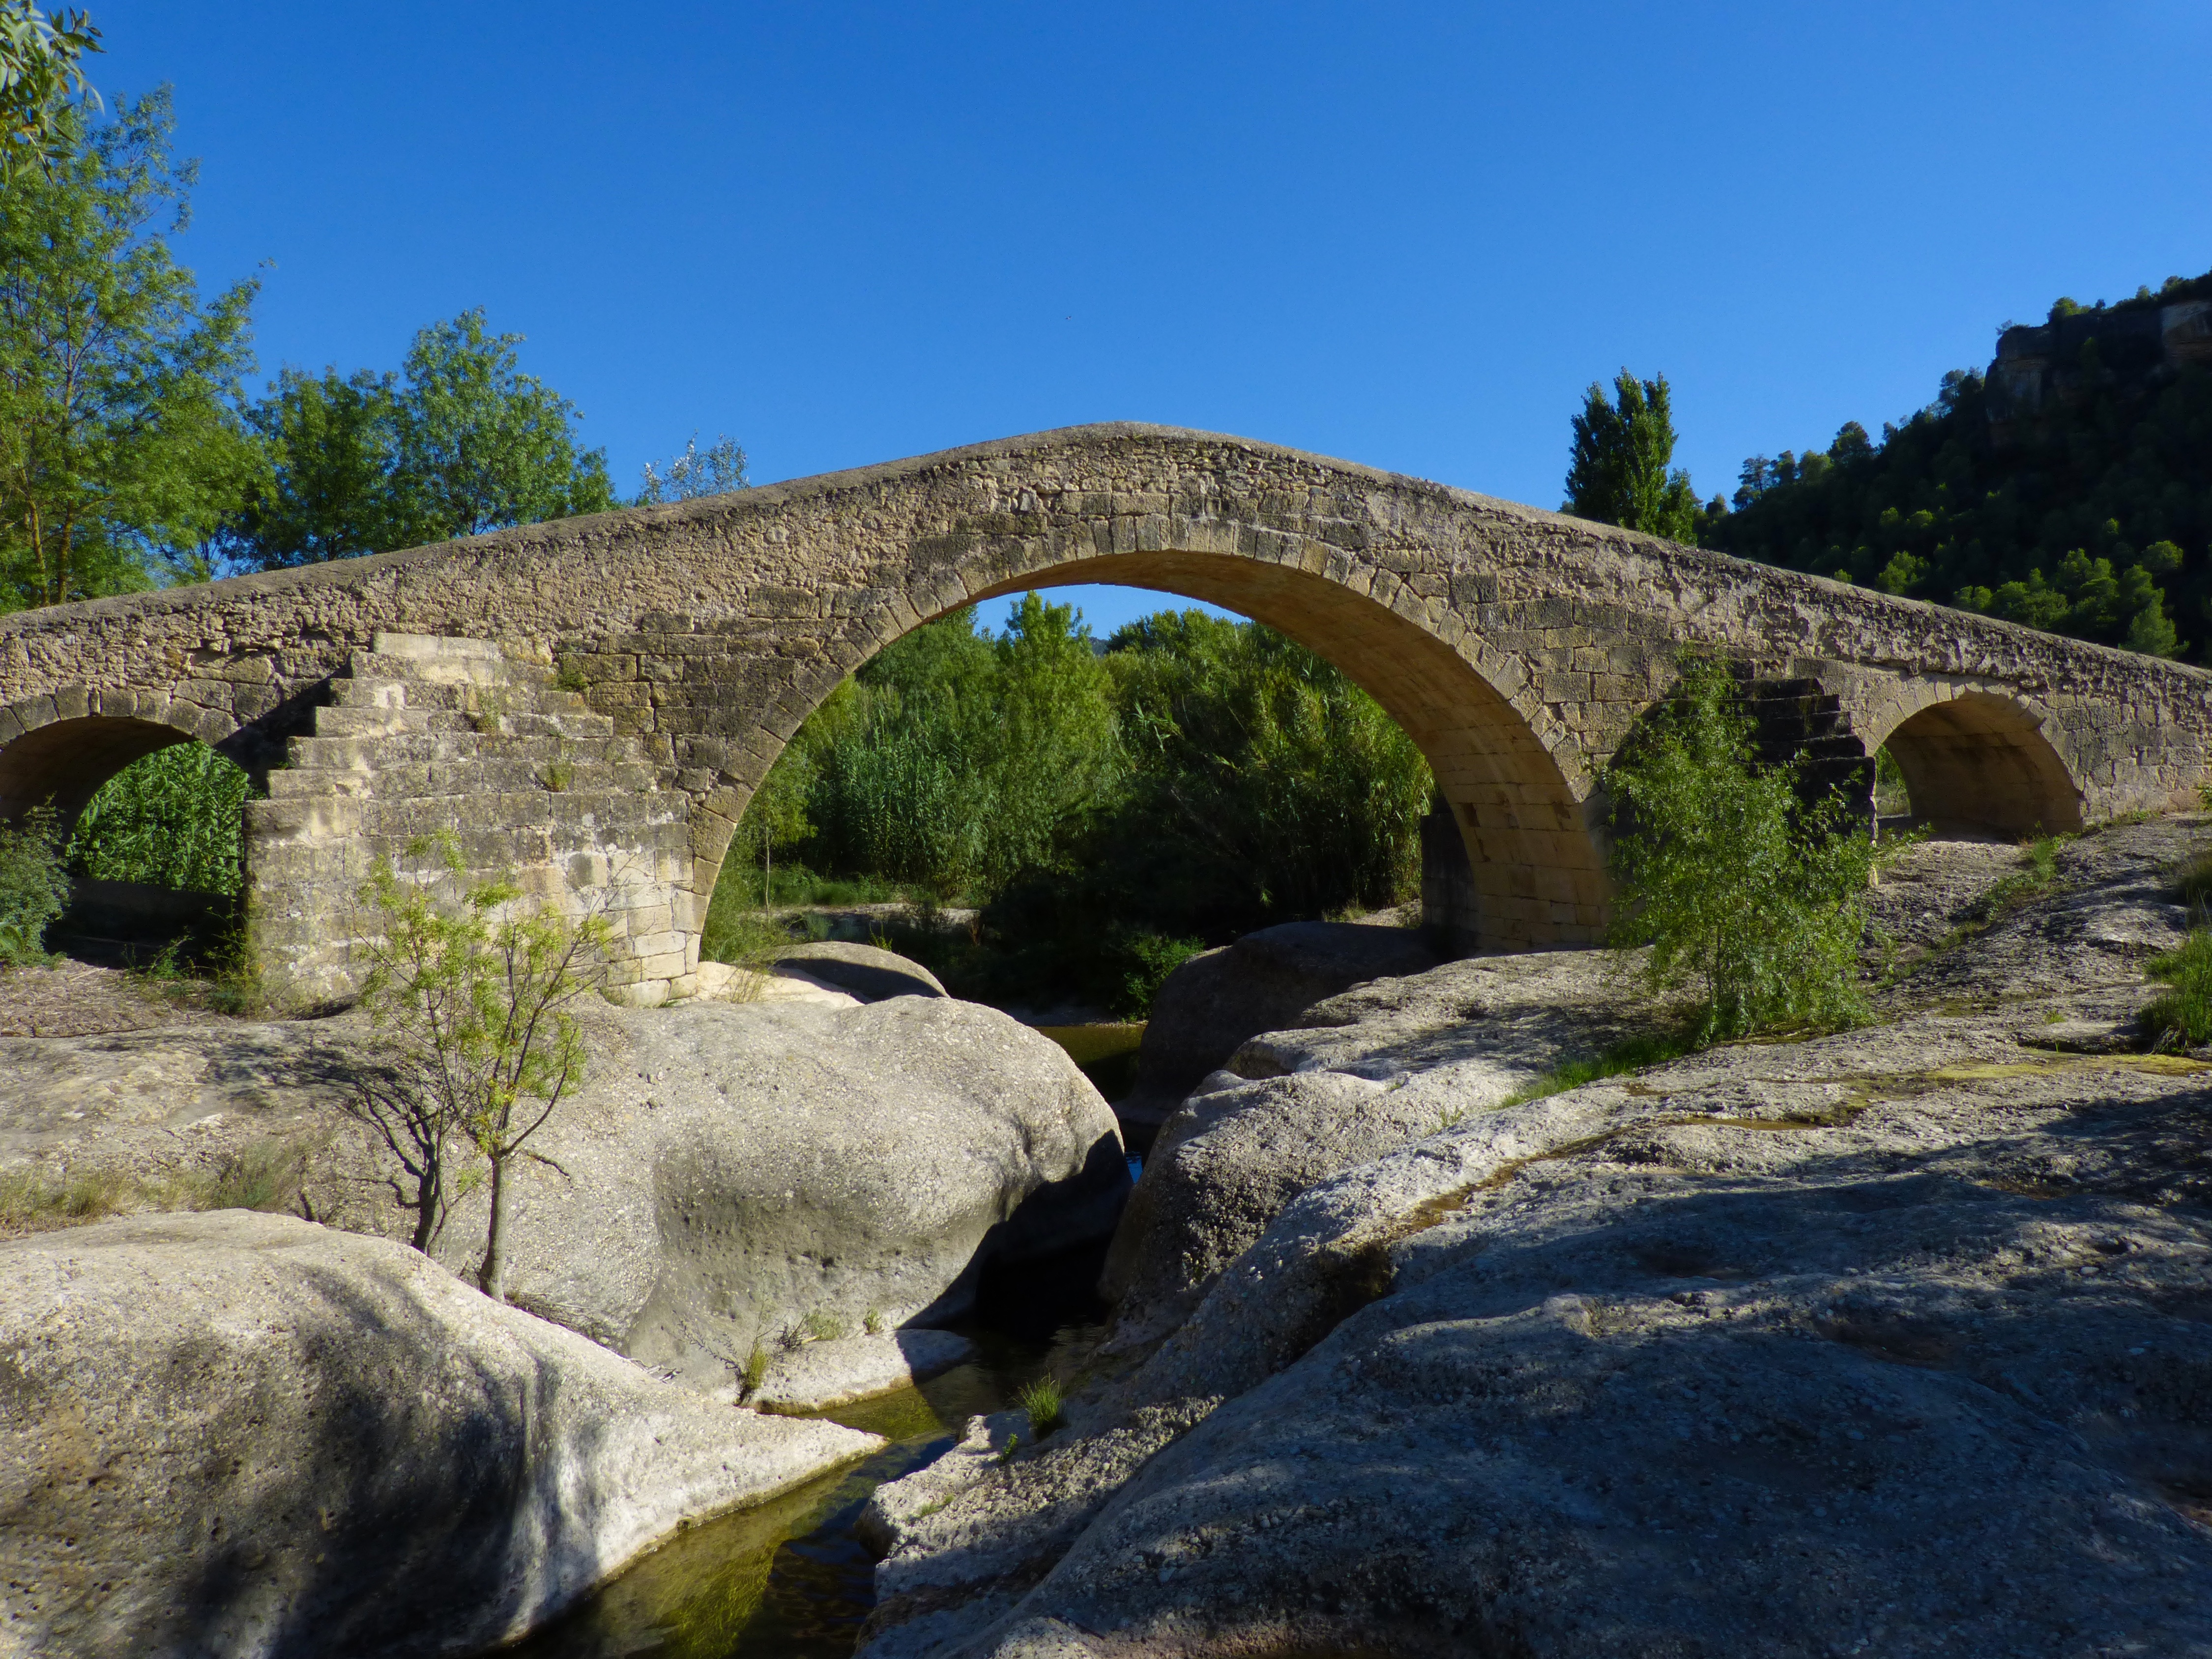
rock, bridge, river, arch, construction, medieval architecture, rocks, medieval, romanesque, arch bridge, devil's bridge